Presidency of Benjamin Harrison

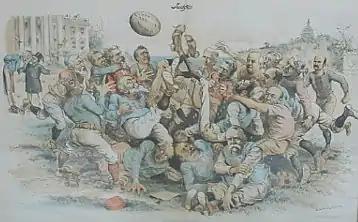
Political football

Members of both parties were concerned with the growth and power of trusts, which were business arrangements in which several competing companies combined to form one jointly-managed operation. Since the founding of Standard Oil in 1879, trusts created monopolies in several areas of production, including steel, sugar, whiskey, and tobacco. The Harrison administration worked with congressional leaders to propose and pass the Sherman Antitrust Act, one of the first major acts of the 51st United States Congress. The act specified that every "combination in the form of trust...in restraint of trade or commerce...is hereby declared to be illegal."